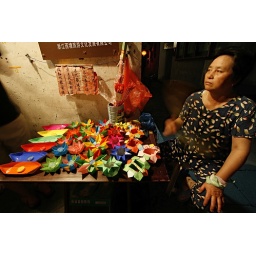
Lady with paper floating devices. At night people light candles in the paper boats and float them down the creek.